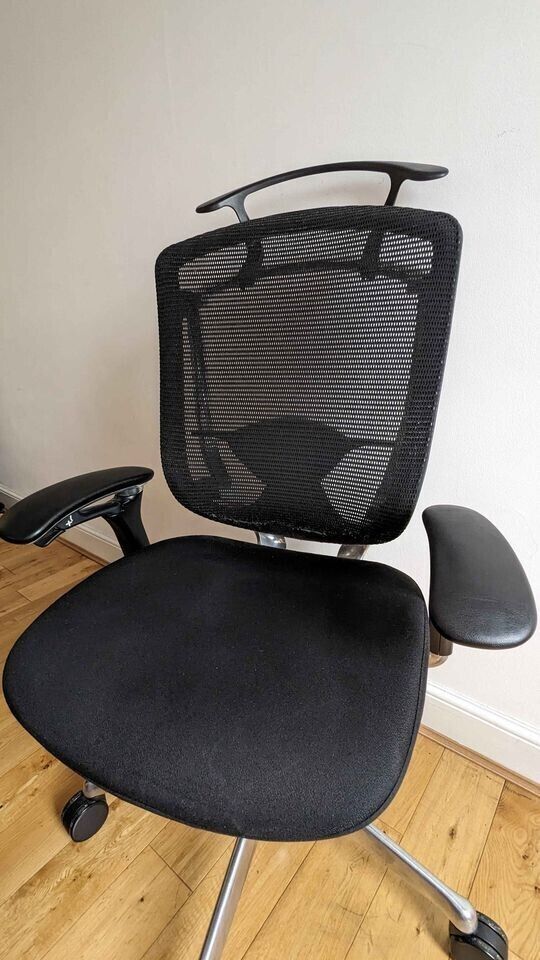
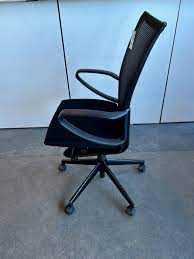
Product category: items_chair
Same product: no